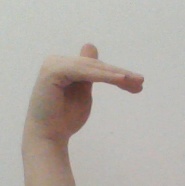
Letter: khaa